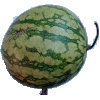
Label: watermelon